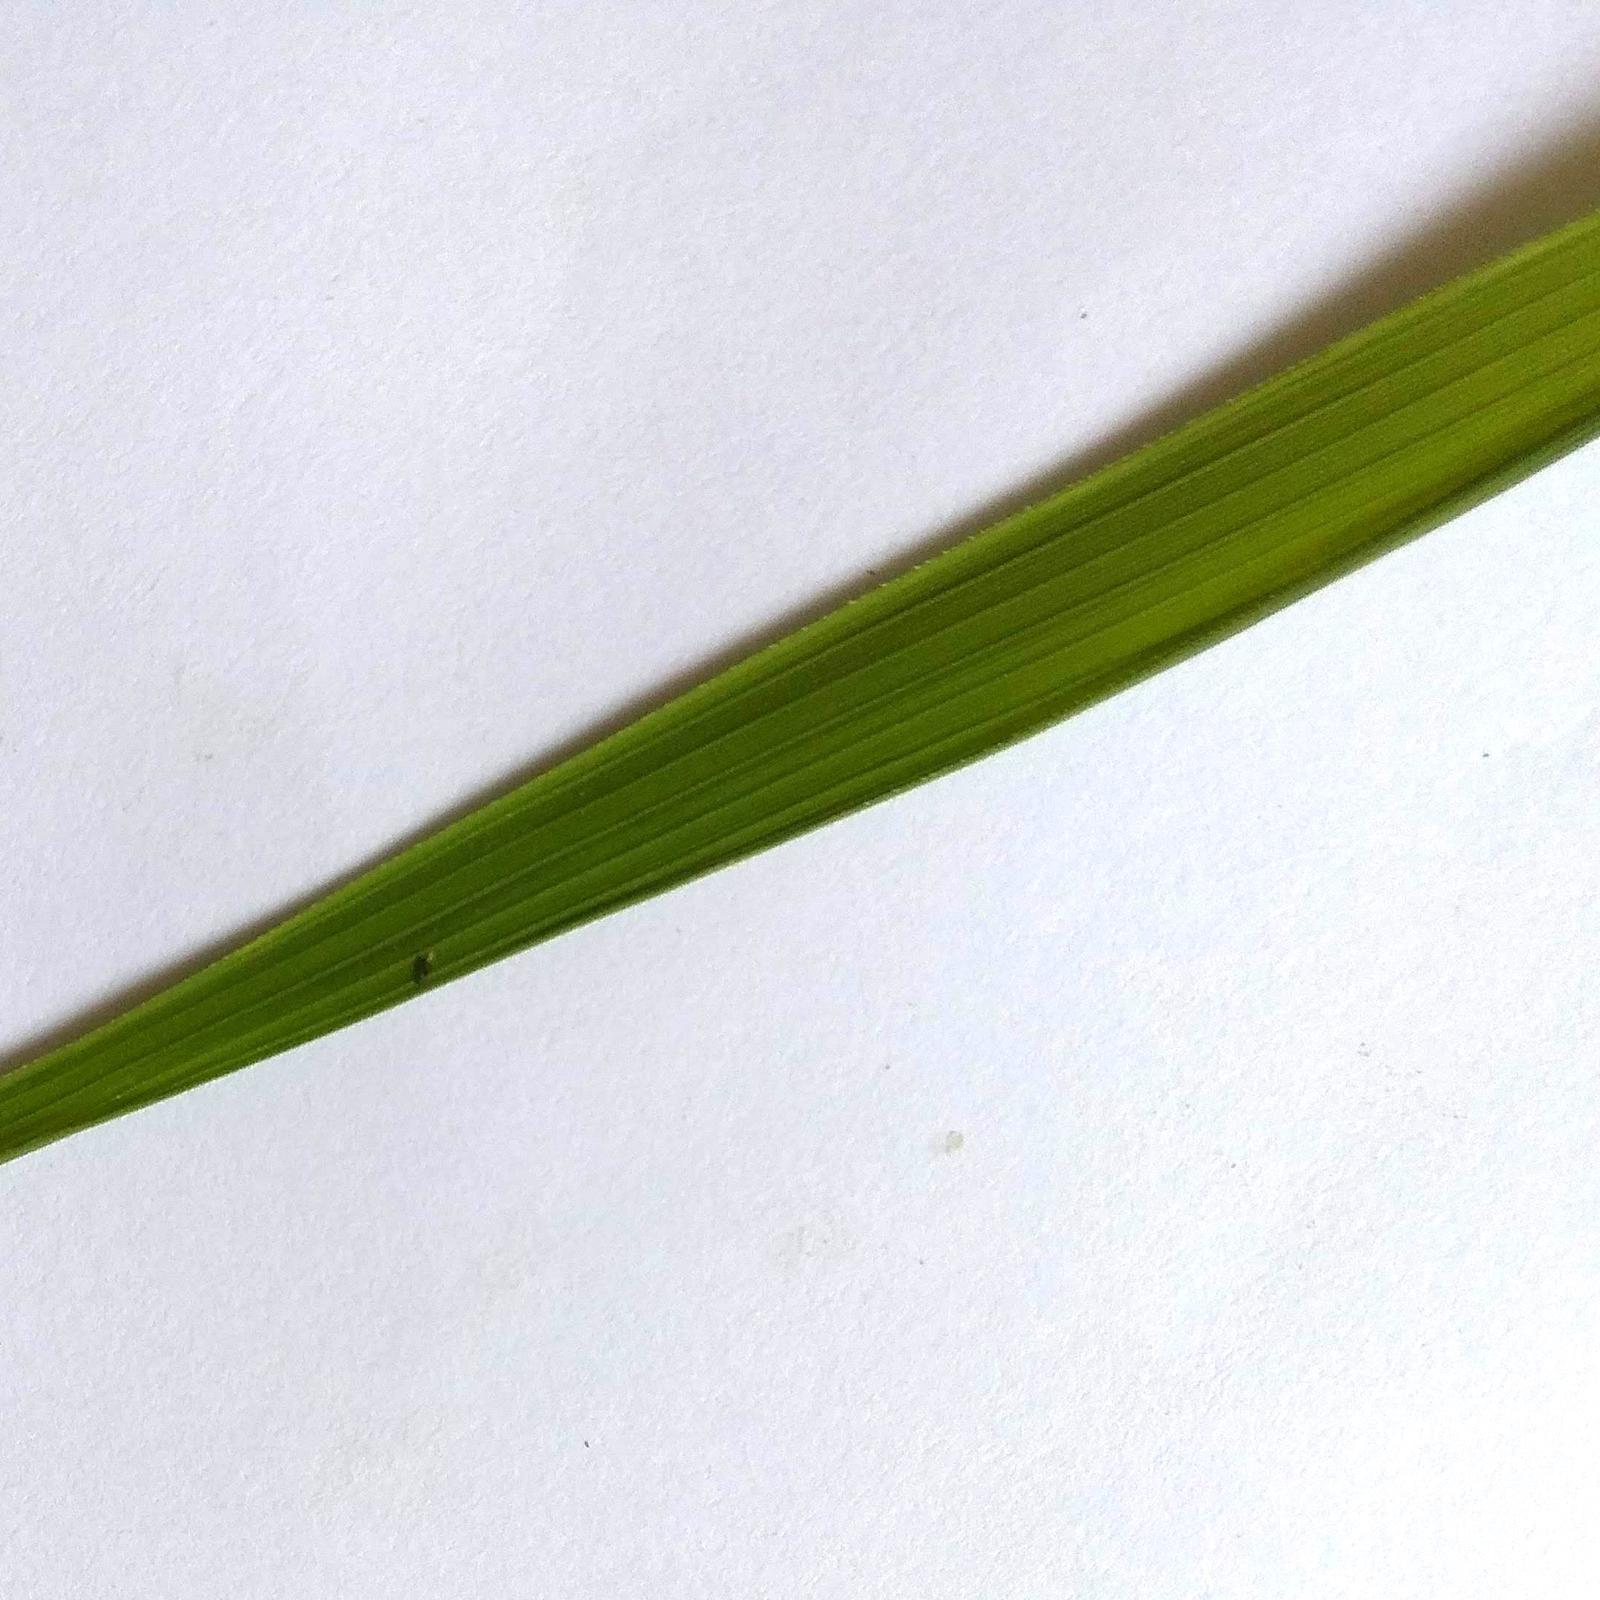
Nhãn: Healthy